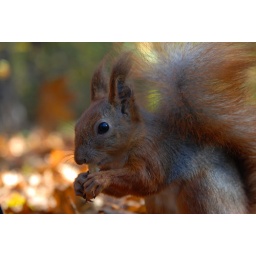
The red lovely squirrel holding a nut in it's paws and eating it. Close-up.